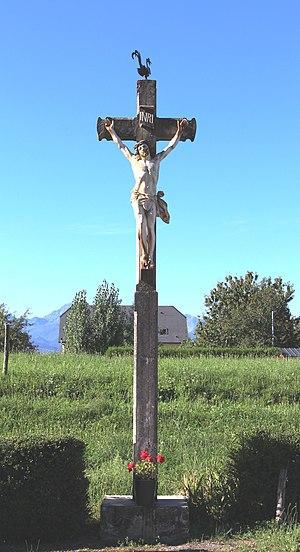
Croix de Chelle-Spou (Hautes-Pyrénées)
Chelle-Spou est une commune française située dans le département des Hautes-Pyrénées, en région Occitanie.